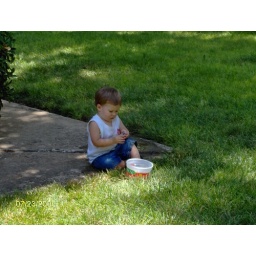
Seth playing in Jill's water bowl